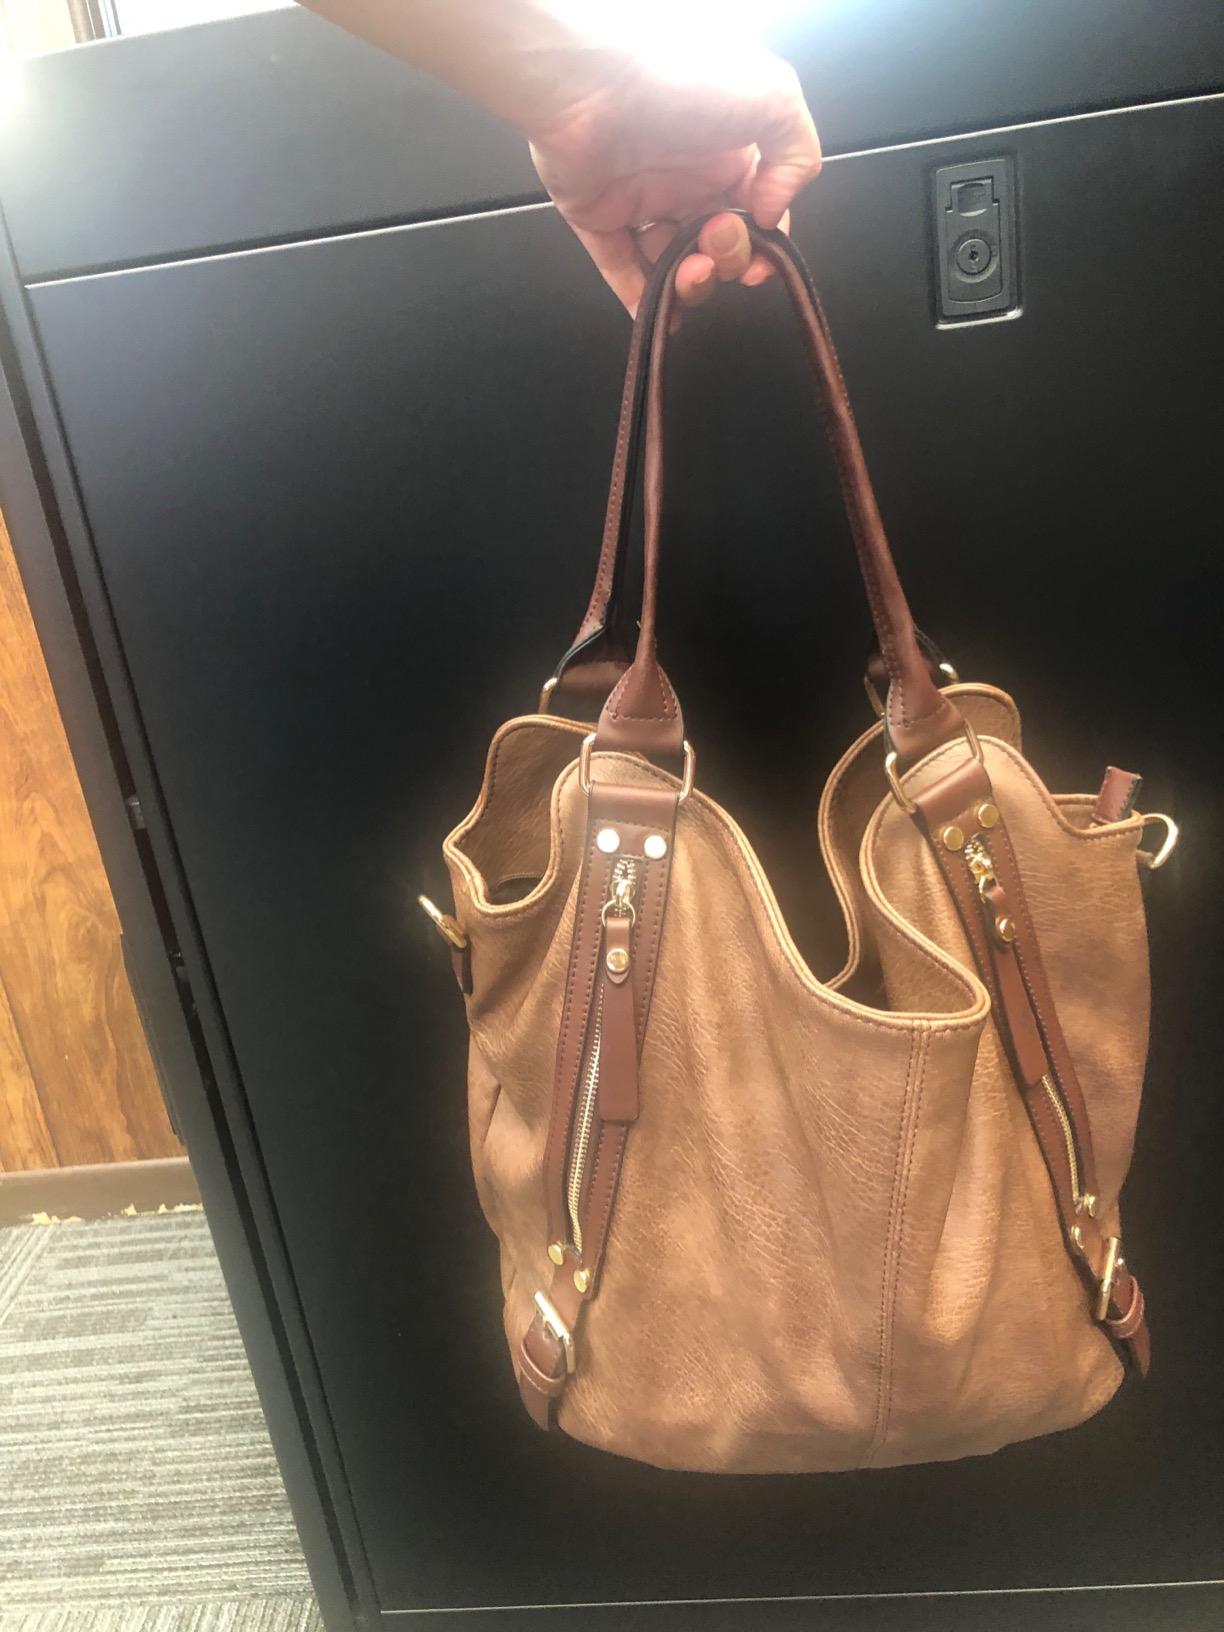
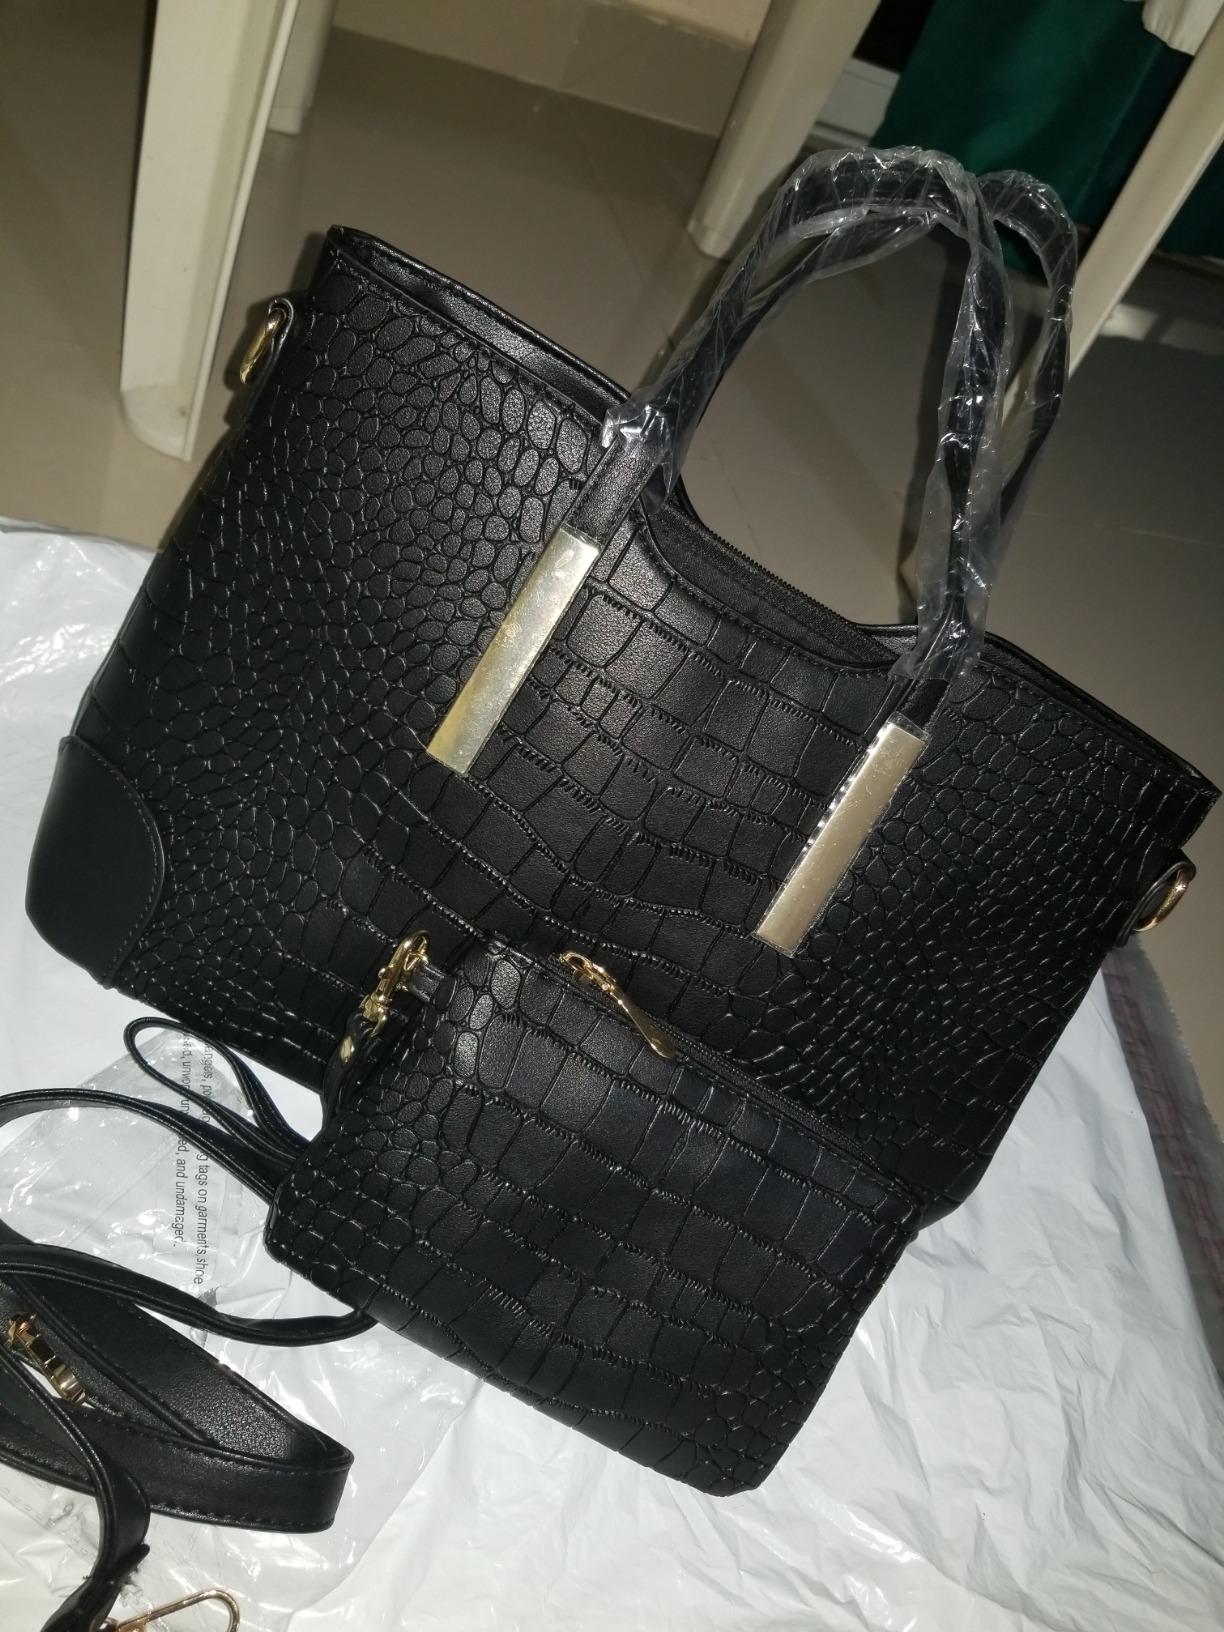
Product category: accessories_handbag
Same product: no